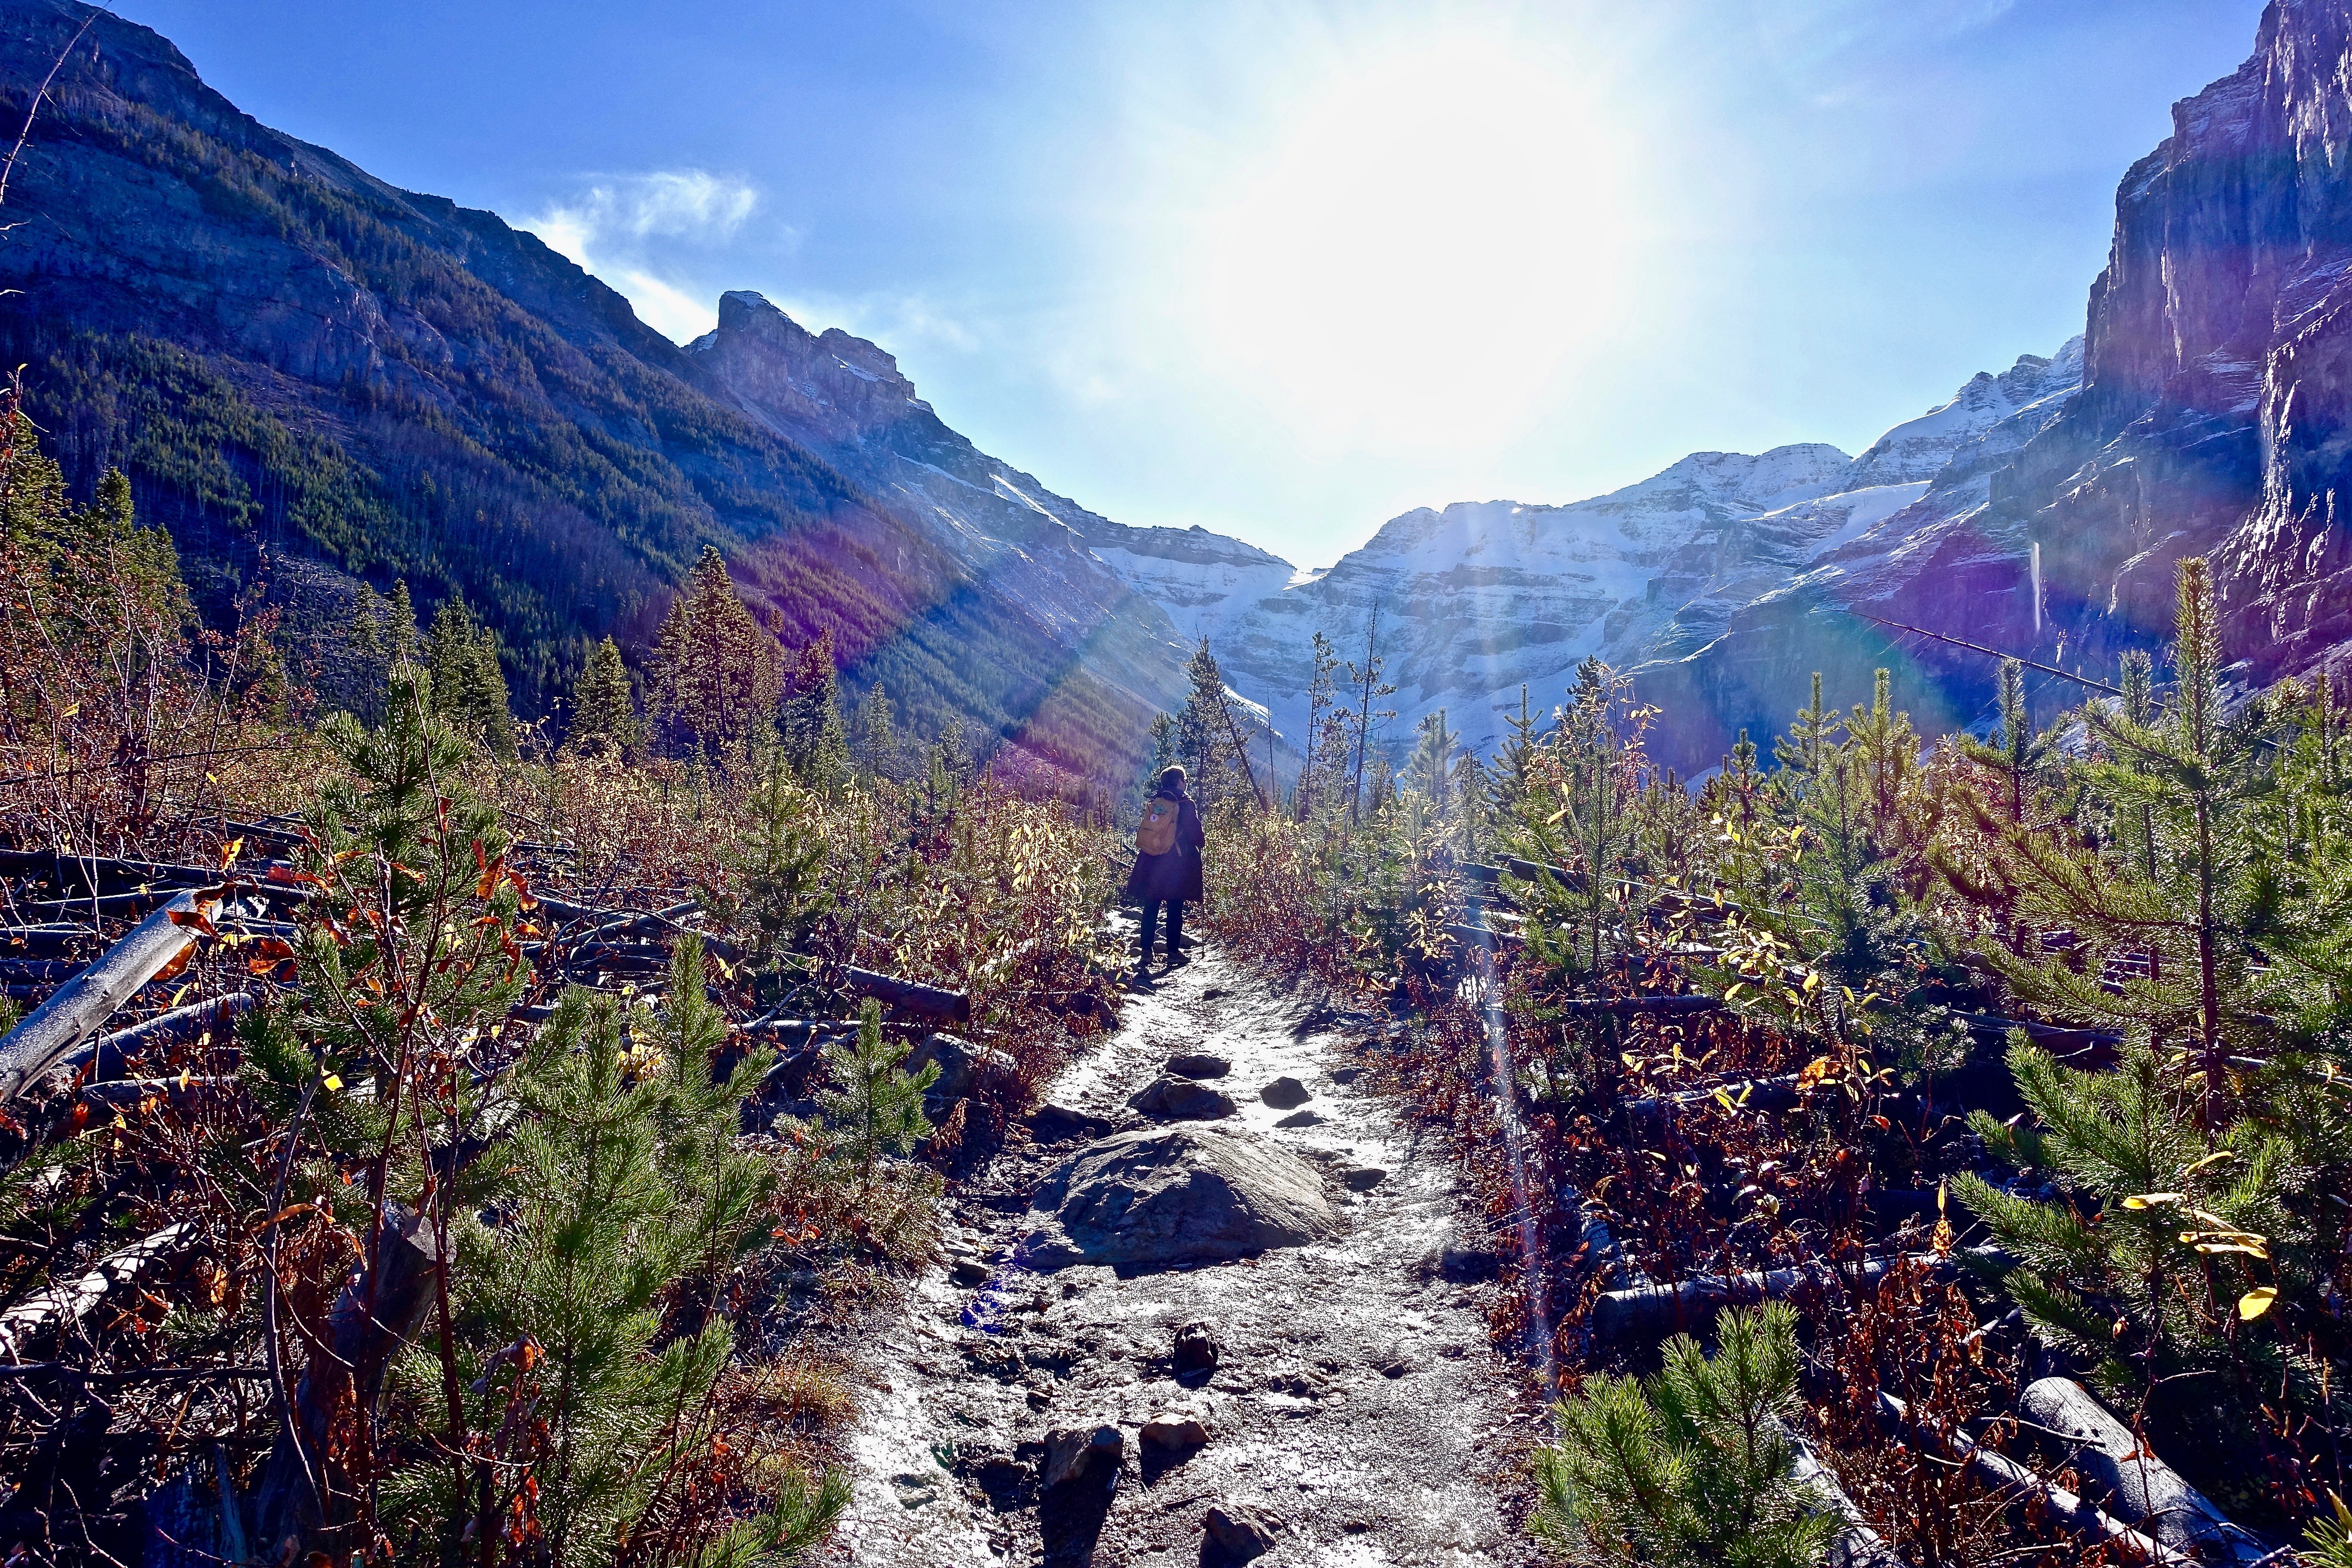
landscape, tree, nature, path, wilderness, walking, mountain, hiking, trail, sunlight, adventure, valley, mountain range, scenic, natural, autumn, park, scenery, canyon, tourism, national park, season, ridge, trekking, alps, backpacking, plateau, scene, landform, mountain pass, geographical feature, mountainous landforms